Nohkan

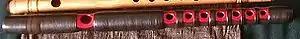
A lacquered "nohkan"

The is a high pitched, Japanese transverse bamboo flute, or . It is commonly used in traditional Imperial Noh and Kabuki theatre. The nohkan flute was created by Kan'ami and his son Zeami in the 15th century, during the time when the two were transforming the Noh theatre forms Dengaku and Sarugaku.